Cinema of Italy

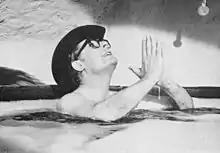
Marcello Mastroianni in "8½" (1963) by Federico Fellini, considered to be one of the greatest films of all time

But it is with Bruno Bozzetto that the Italian cartoon reaches an international dimension: his debut feature film "West and Soda" (1965), an irresistible caricature of the Western genre, received acclaim from both audiences and critics. A few years later his second work entitled "VIP my Brother Superman" was released, distributed in 1968. After many satirical short films (centred on the popular figure of "Signor Rossi") he returned to the feature film with what is considered his most ambitious work, "Allegro Non Troppo" (1977). Inspired by the well-known Disney "Fantasia", it is a mixed media film, in which animated episodes are molded to the notes of many classical music pieces. Another illustrator to underline is the artist Pino Zac who in 1971 shot (again with mixed technique) "The Nonexistent Knight", based on the novel of the same name by Italo Calvino.